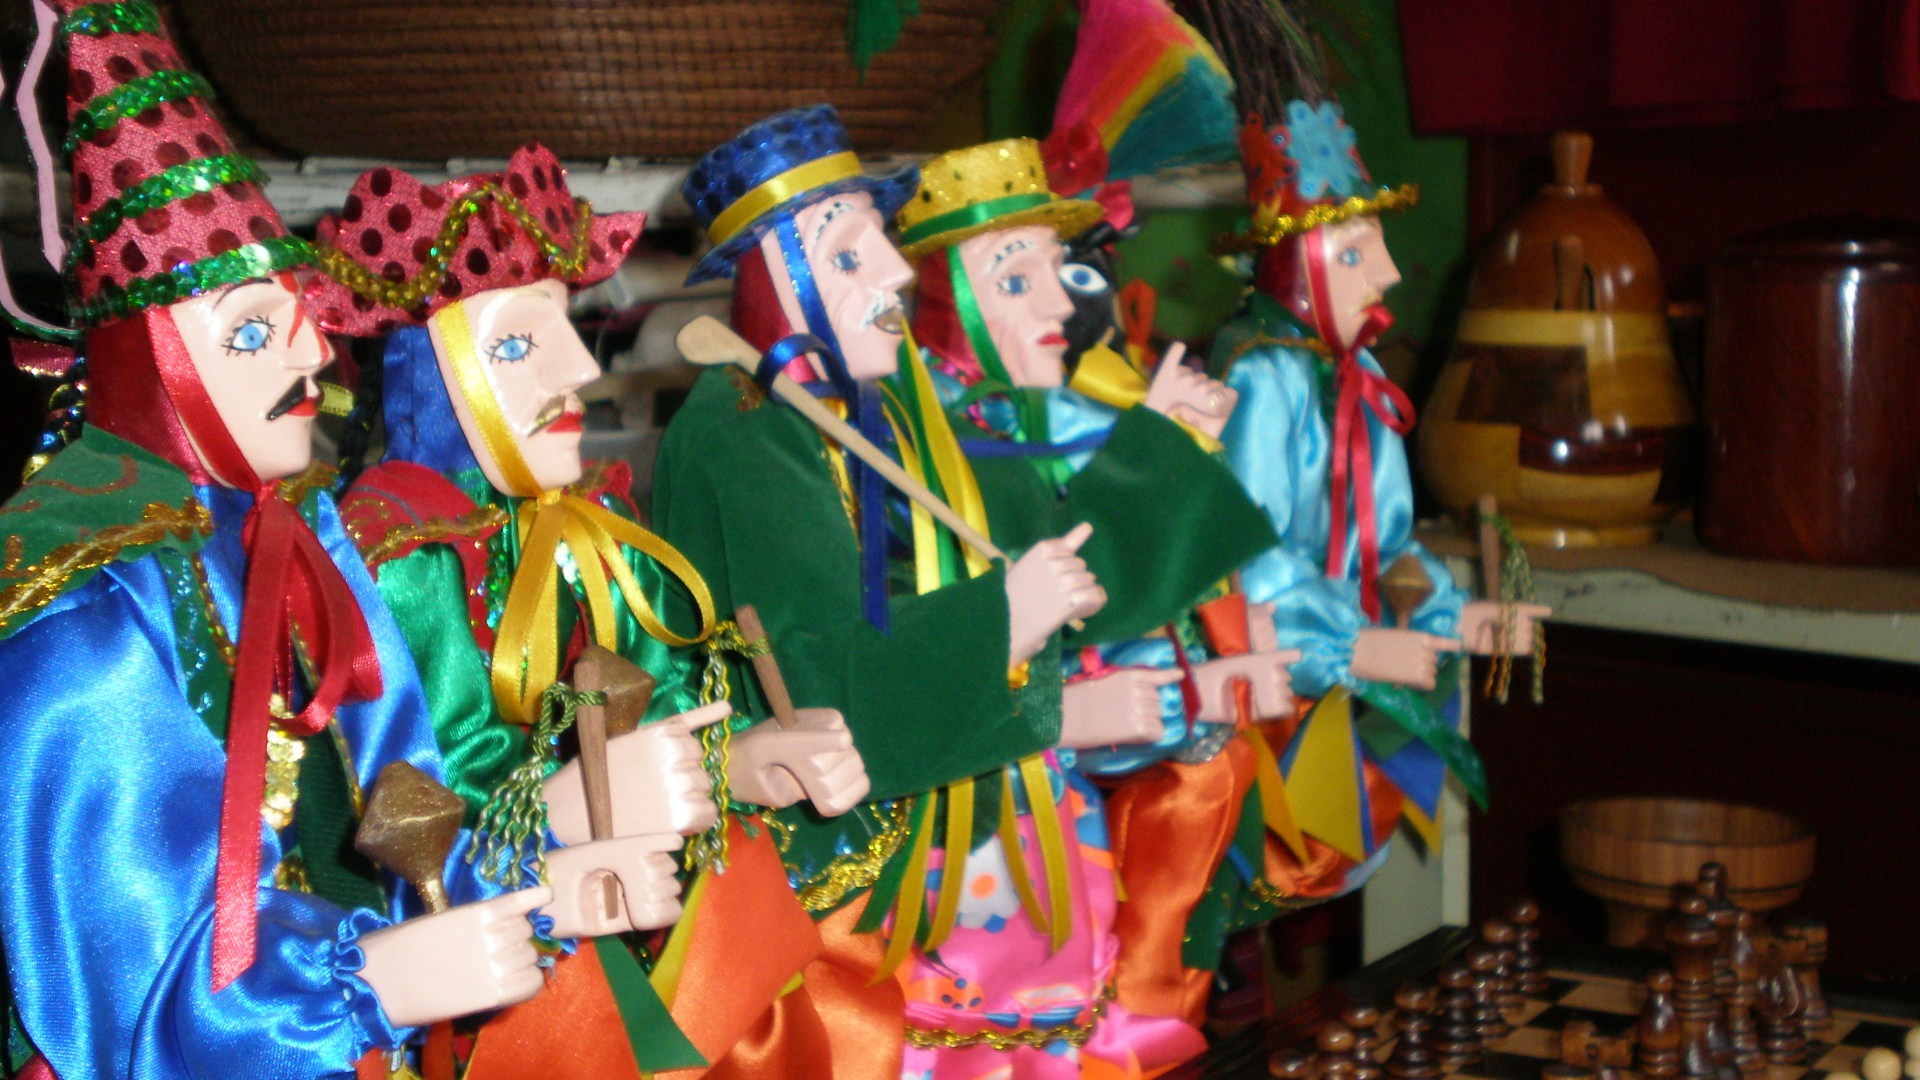
vendor, carnival, market, christmas, nicaragua, festival, crafts, clay, event, street market, figurines, costume, flea market, artisan, flea